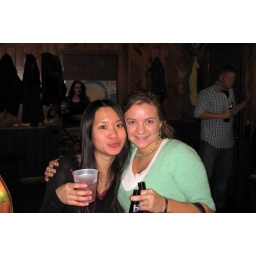
At a bar in Richfield, which is near Michell's house in Cherry Valley. From left to right: me and Michelle.